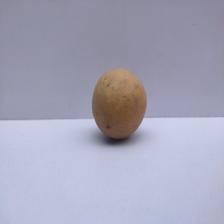
Size: Medium